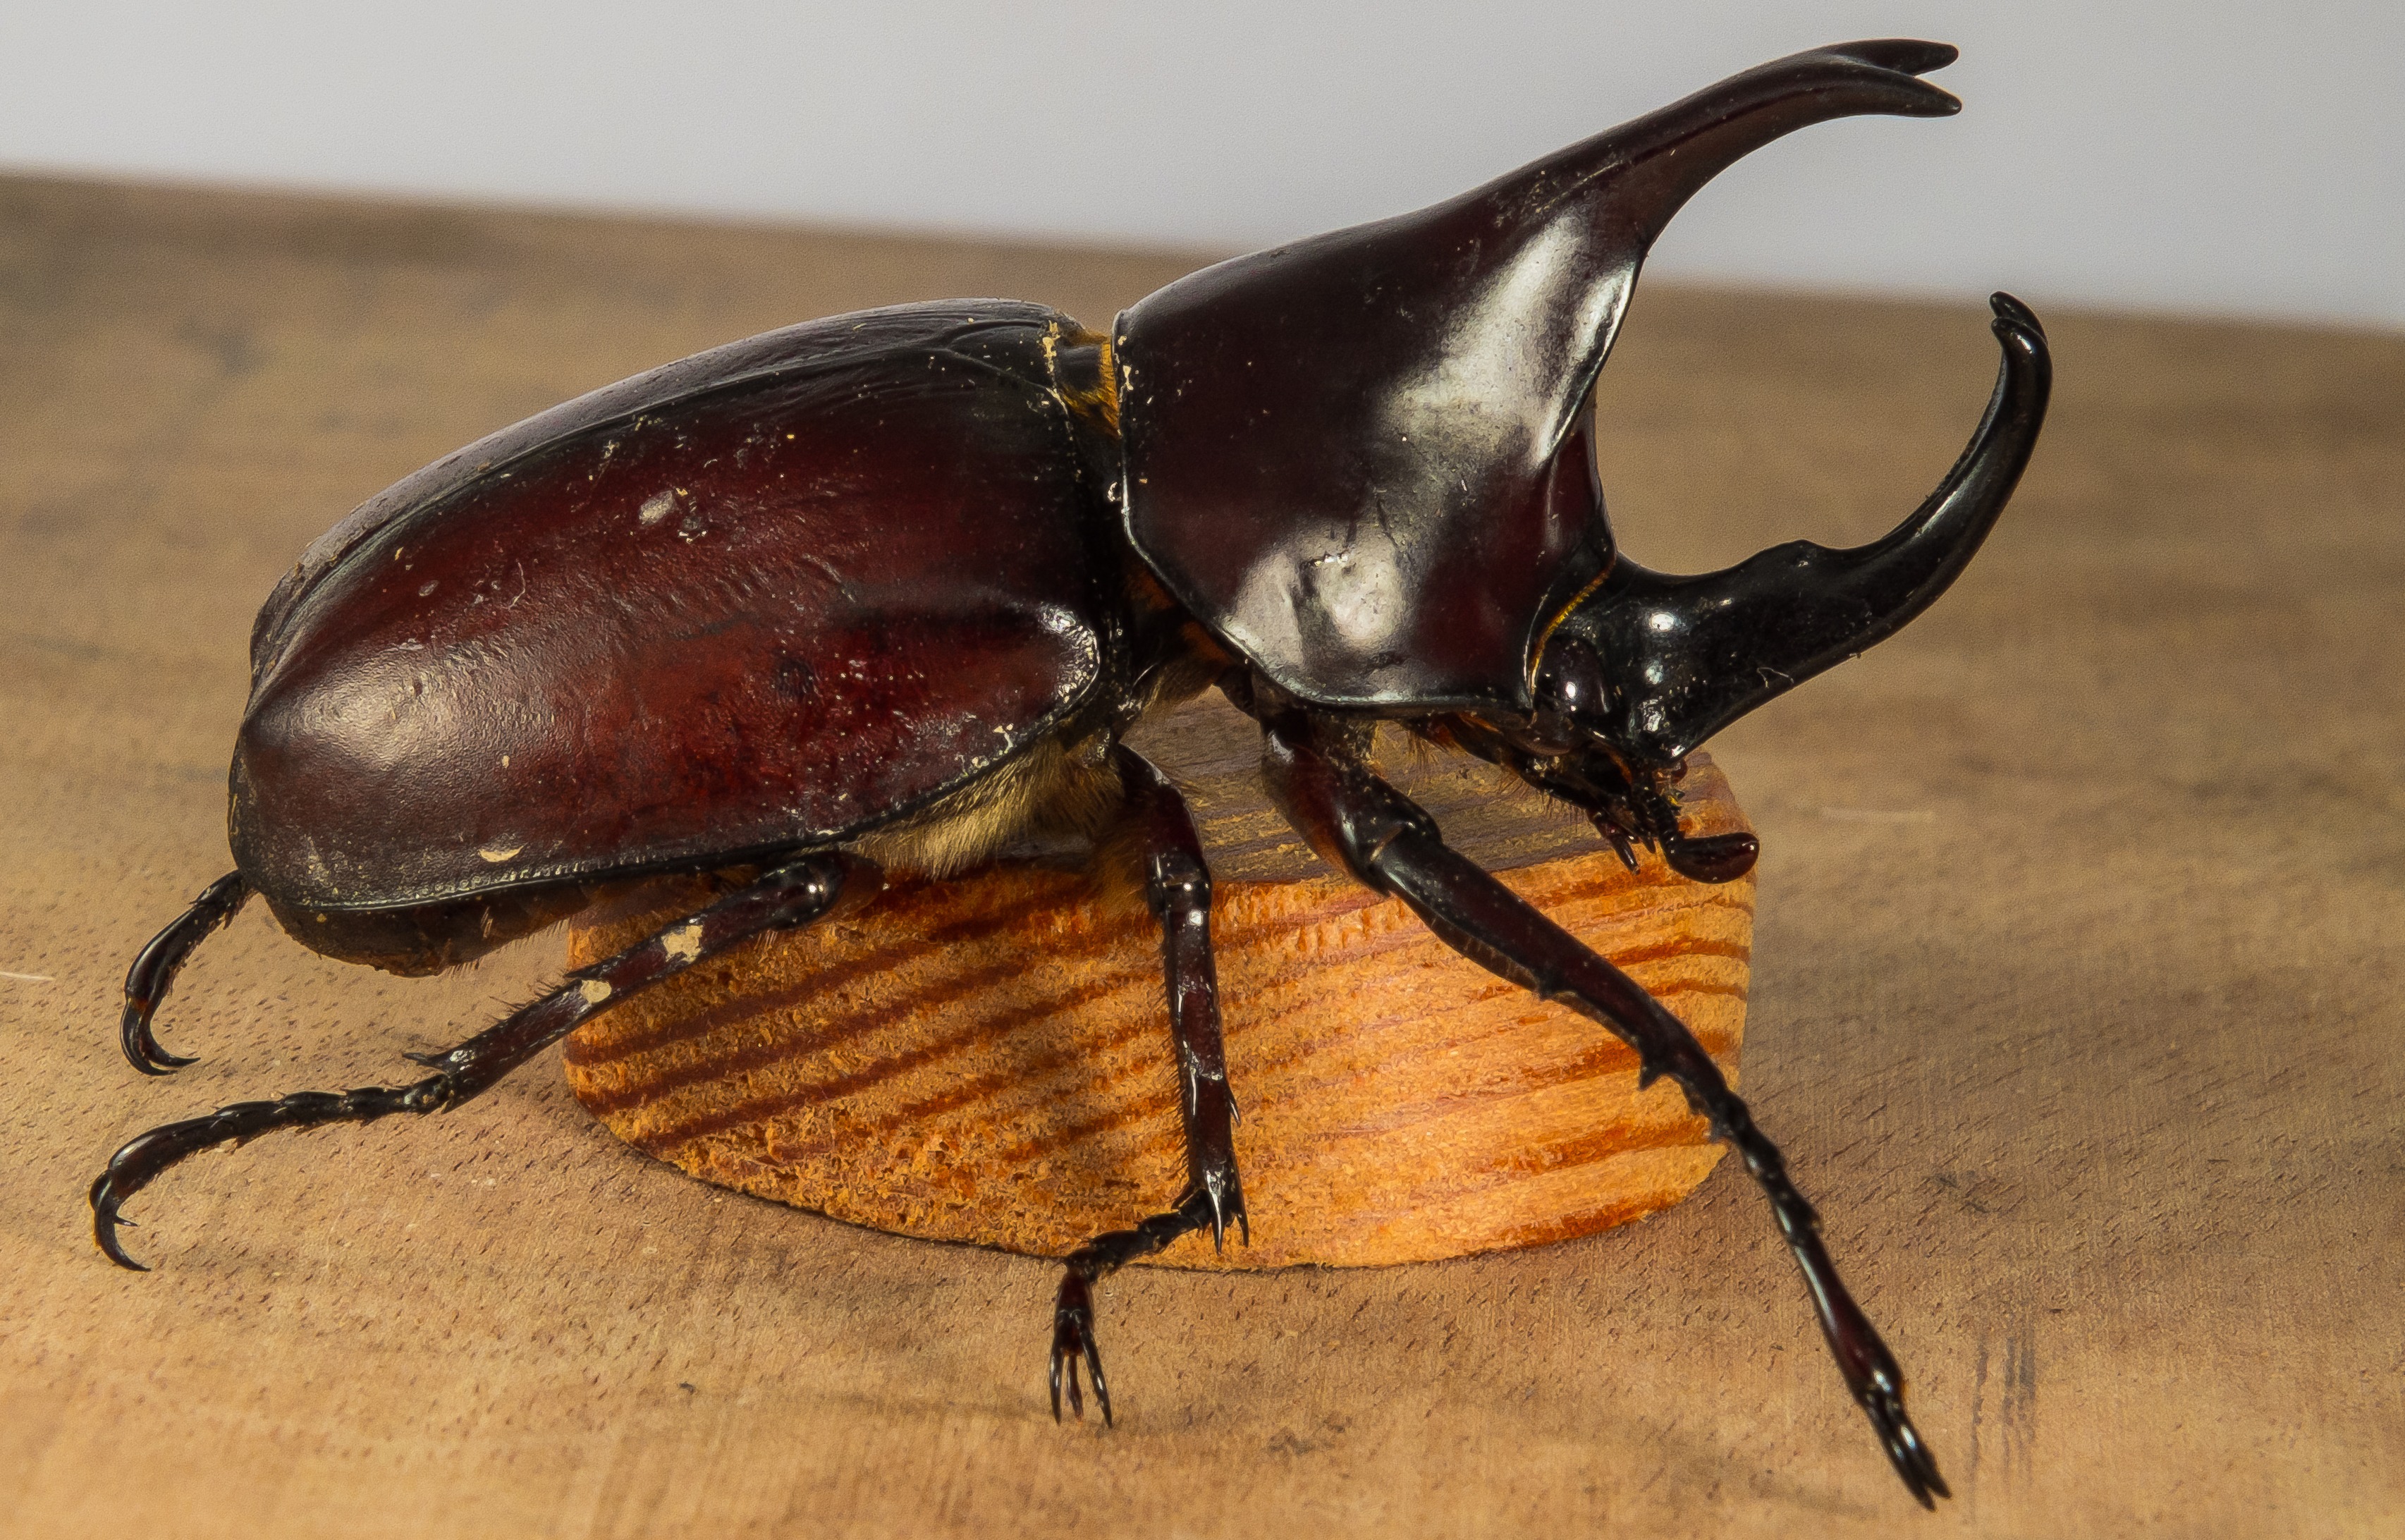
horn, insect, fauna, invertebrate, beetle, macro photography, arthropod, rhinoceros beetle, tropical beetles, scarabs, riesenkaefer, japanese rhinoceros beetle